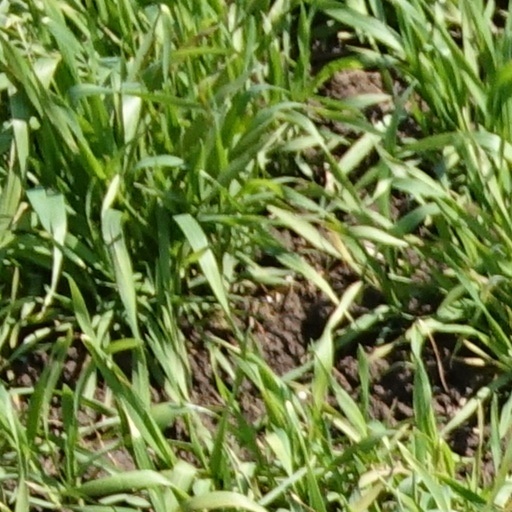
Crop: wheat